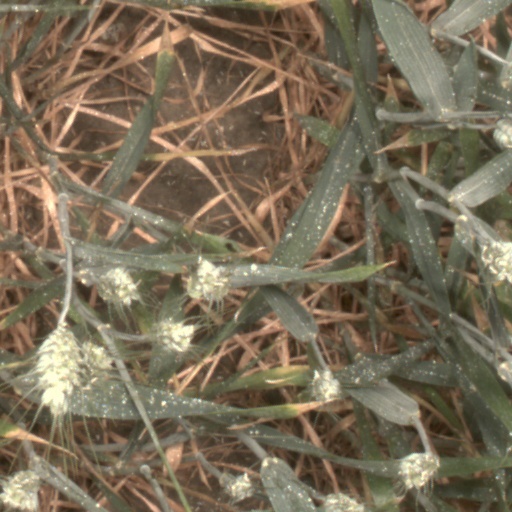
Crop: wheat